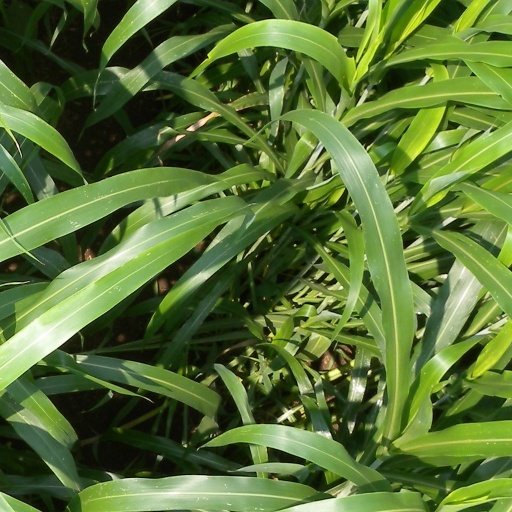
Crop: sorghum